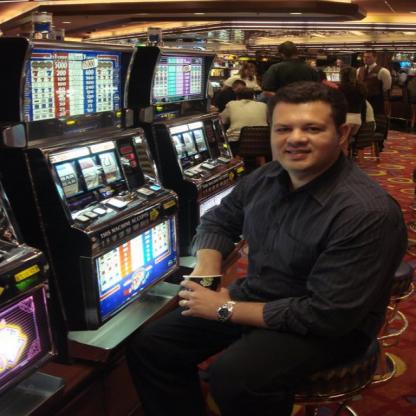
Scene: Indoor